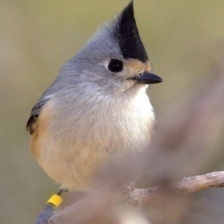
Species: TIT MOUSE
Scientific name: PARIDAE
ImageNet parent category: chickadee